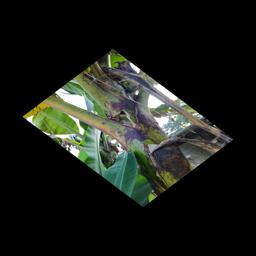
Label: JAHAJI LEAF